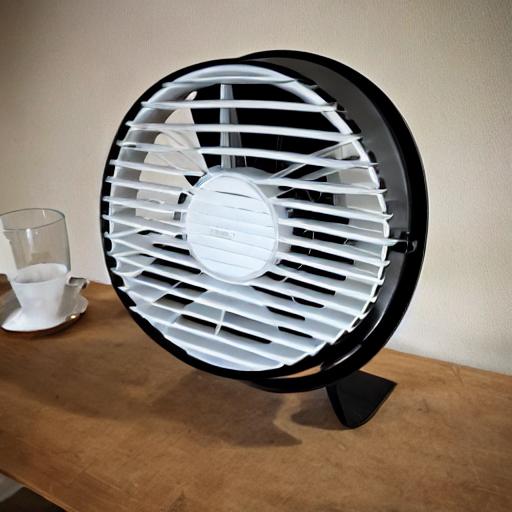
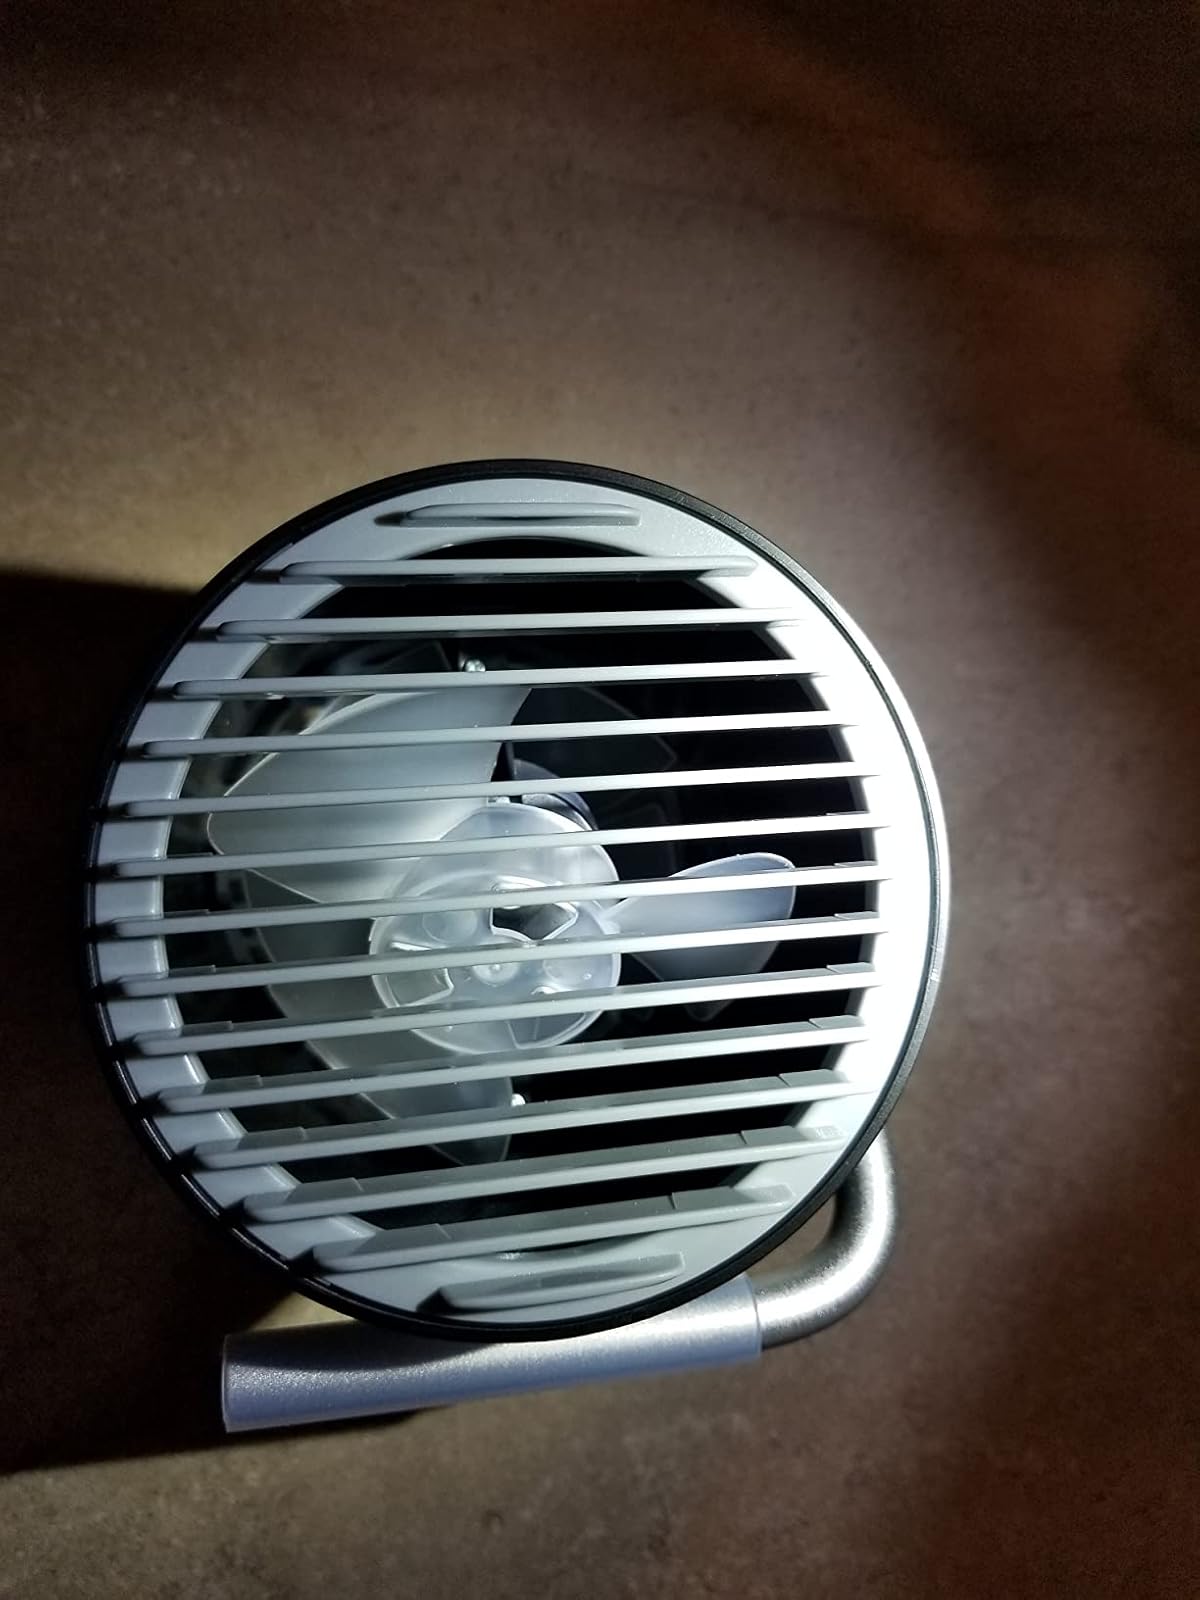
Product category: fan
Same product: no